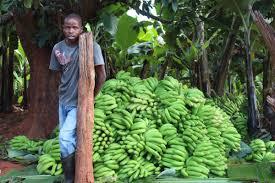
Mtu mmoja mwenye asili ya kiume ameegemea katika mti uliokatwa. Nyuma ya mtu huyu mna mikungu ya ndizi na nyuma ya mikungu ya ndizi mna migomba na miti.